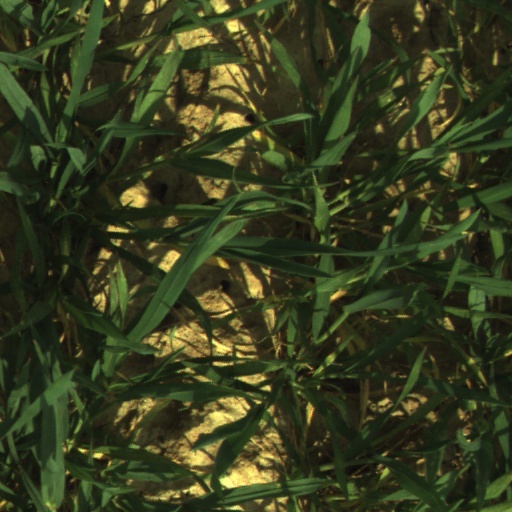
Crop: wheat